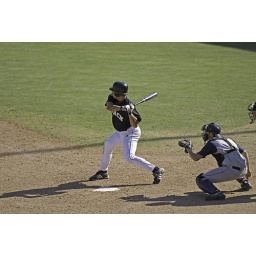
Aggies' second baseman Brandon Oliver commits an error in trying to control Morgan's ground ball giving Morgan first base.